Saint Helena football team

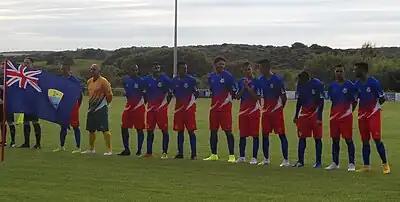
The team in June 2019

The Saint Helena Island Games Association were founder members of the International Island Games Association in 1985 allowing the island to compete from the inaugural 1985 Island Games held on the Isle of Man. It would be another 70 years before a Saint Helena team would reappear. The team had hoped to compete at the 2011 Island Games held on the Isle of Wight but were unable to raise the funds needed. However, they were able to raise the £80,000 needed to compete at the 2019 Inter Games Football Tournament.